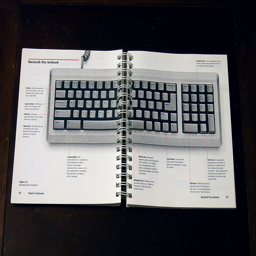
An open spiral-bound book showing a diagram of a computer keyboard.
Spiral computer manual open to page explaining keyboard.
Spiral bound manual for a desktop computer keyboard
A textbook opened to a page displaying a keyboard
A double page spread shows a picture of a computer keyboard.